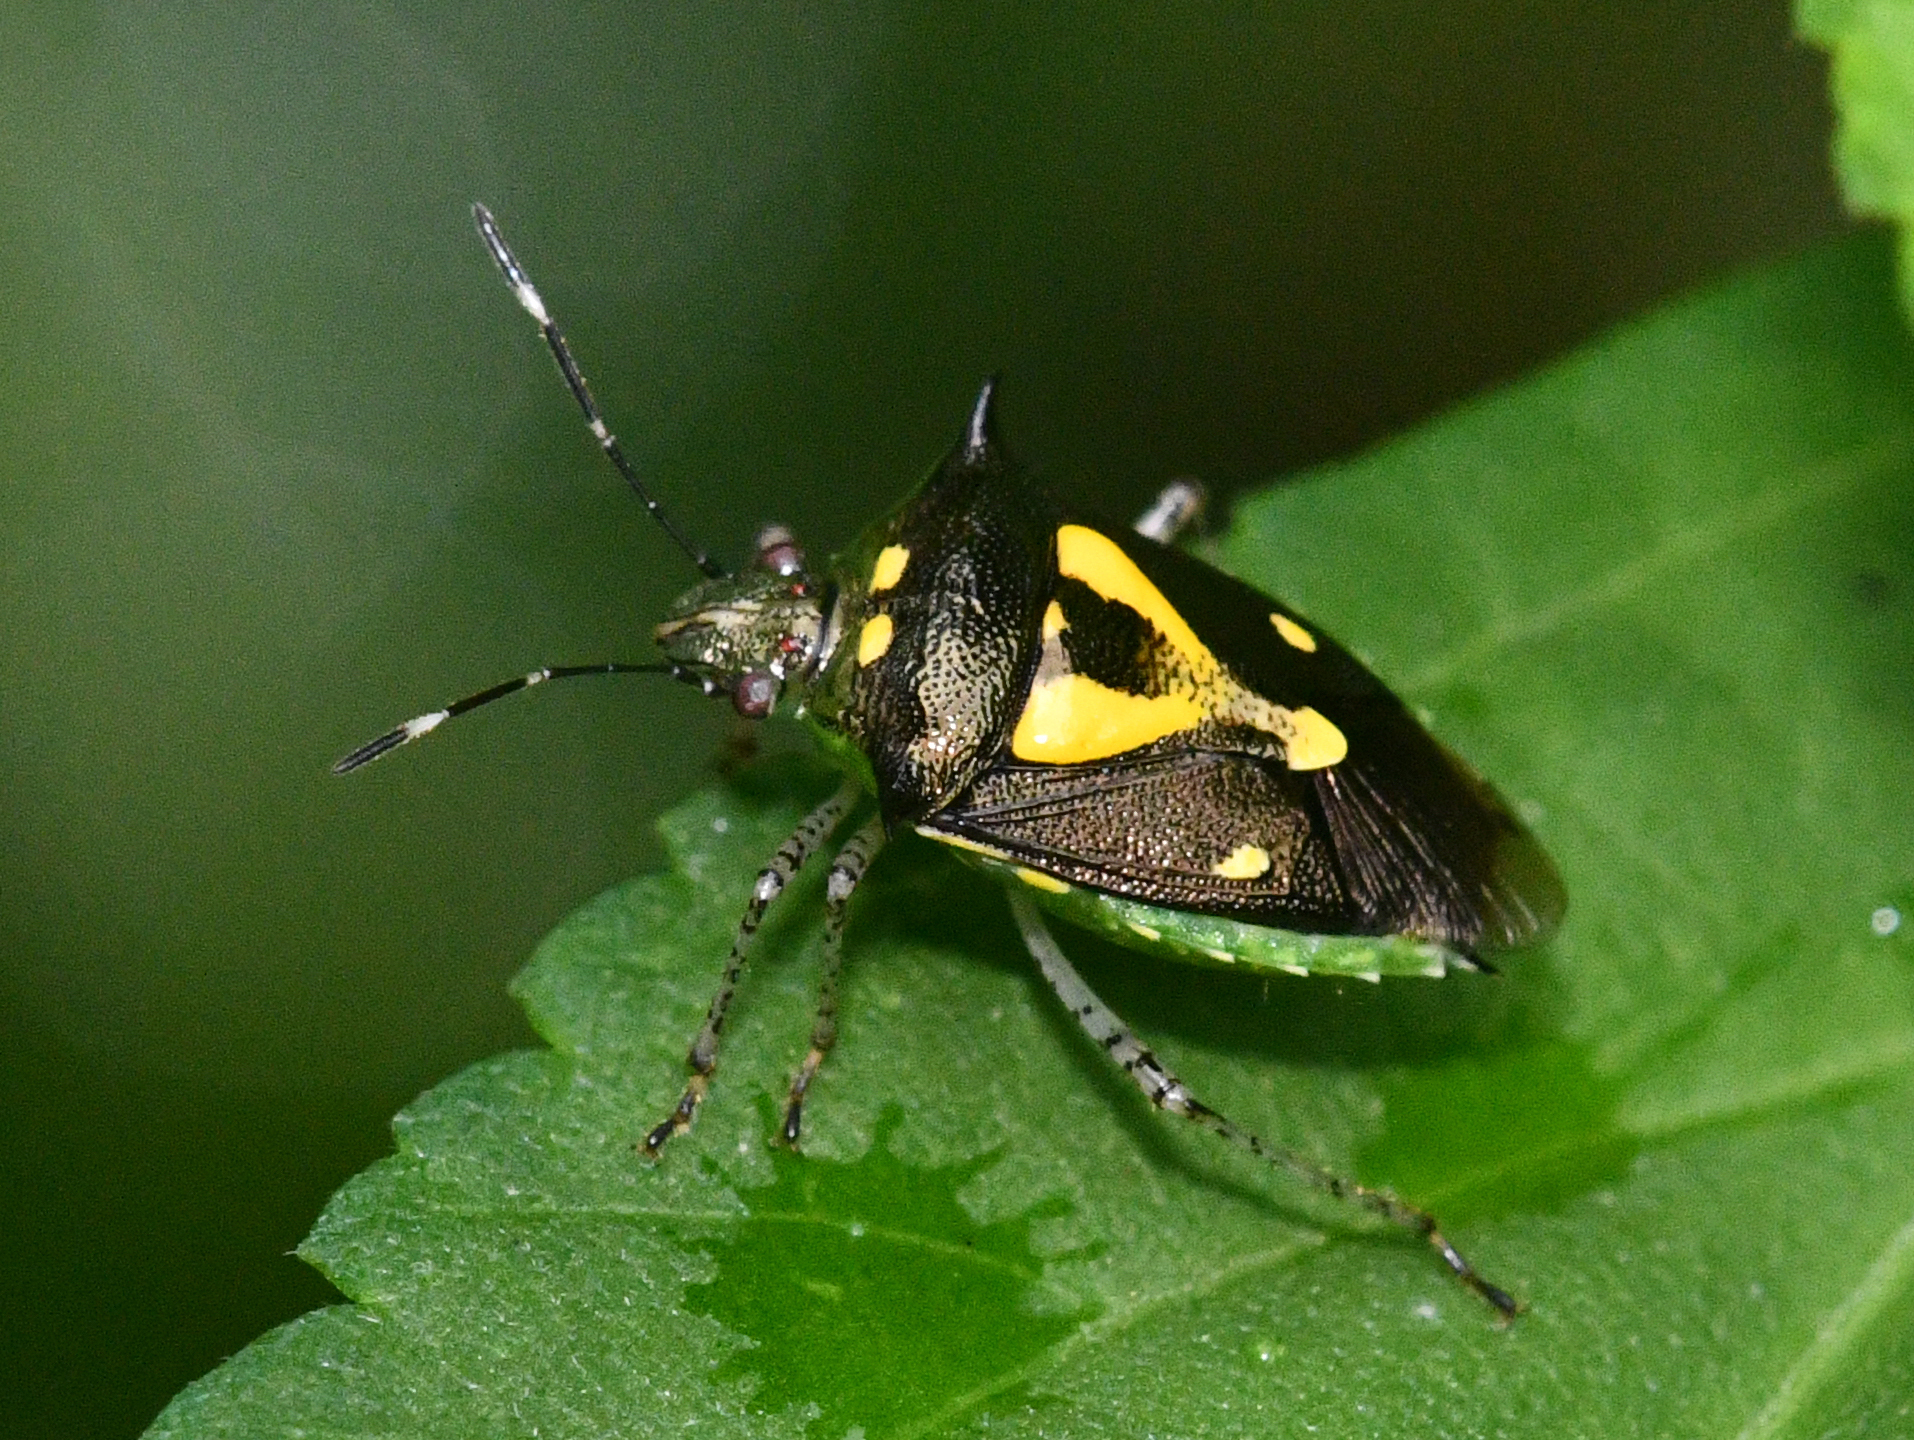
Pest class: stink_bug